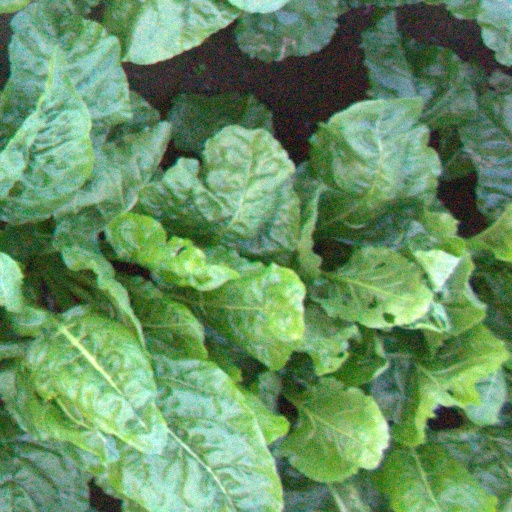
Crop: sugar beet